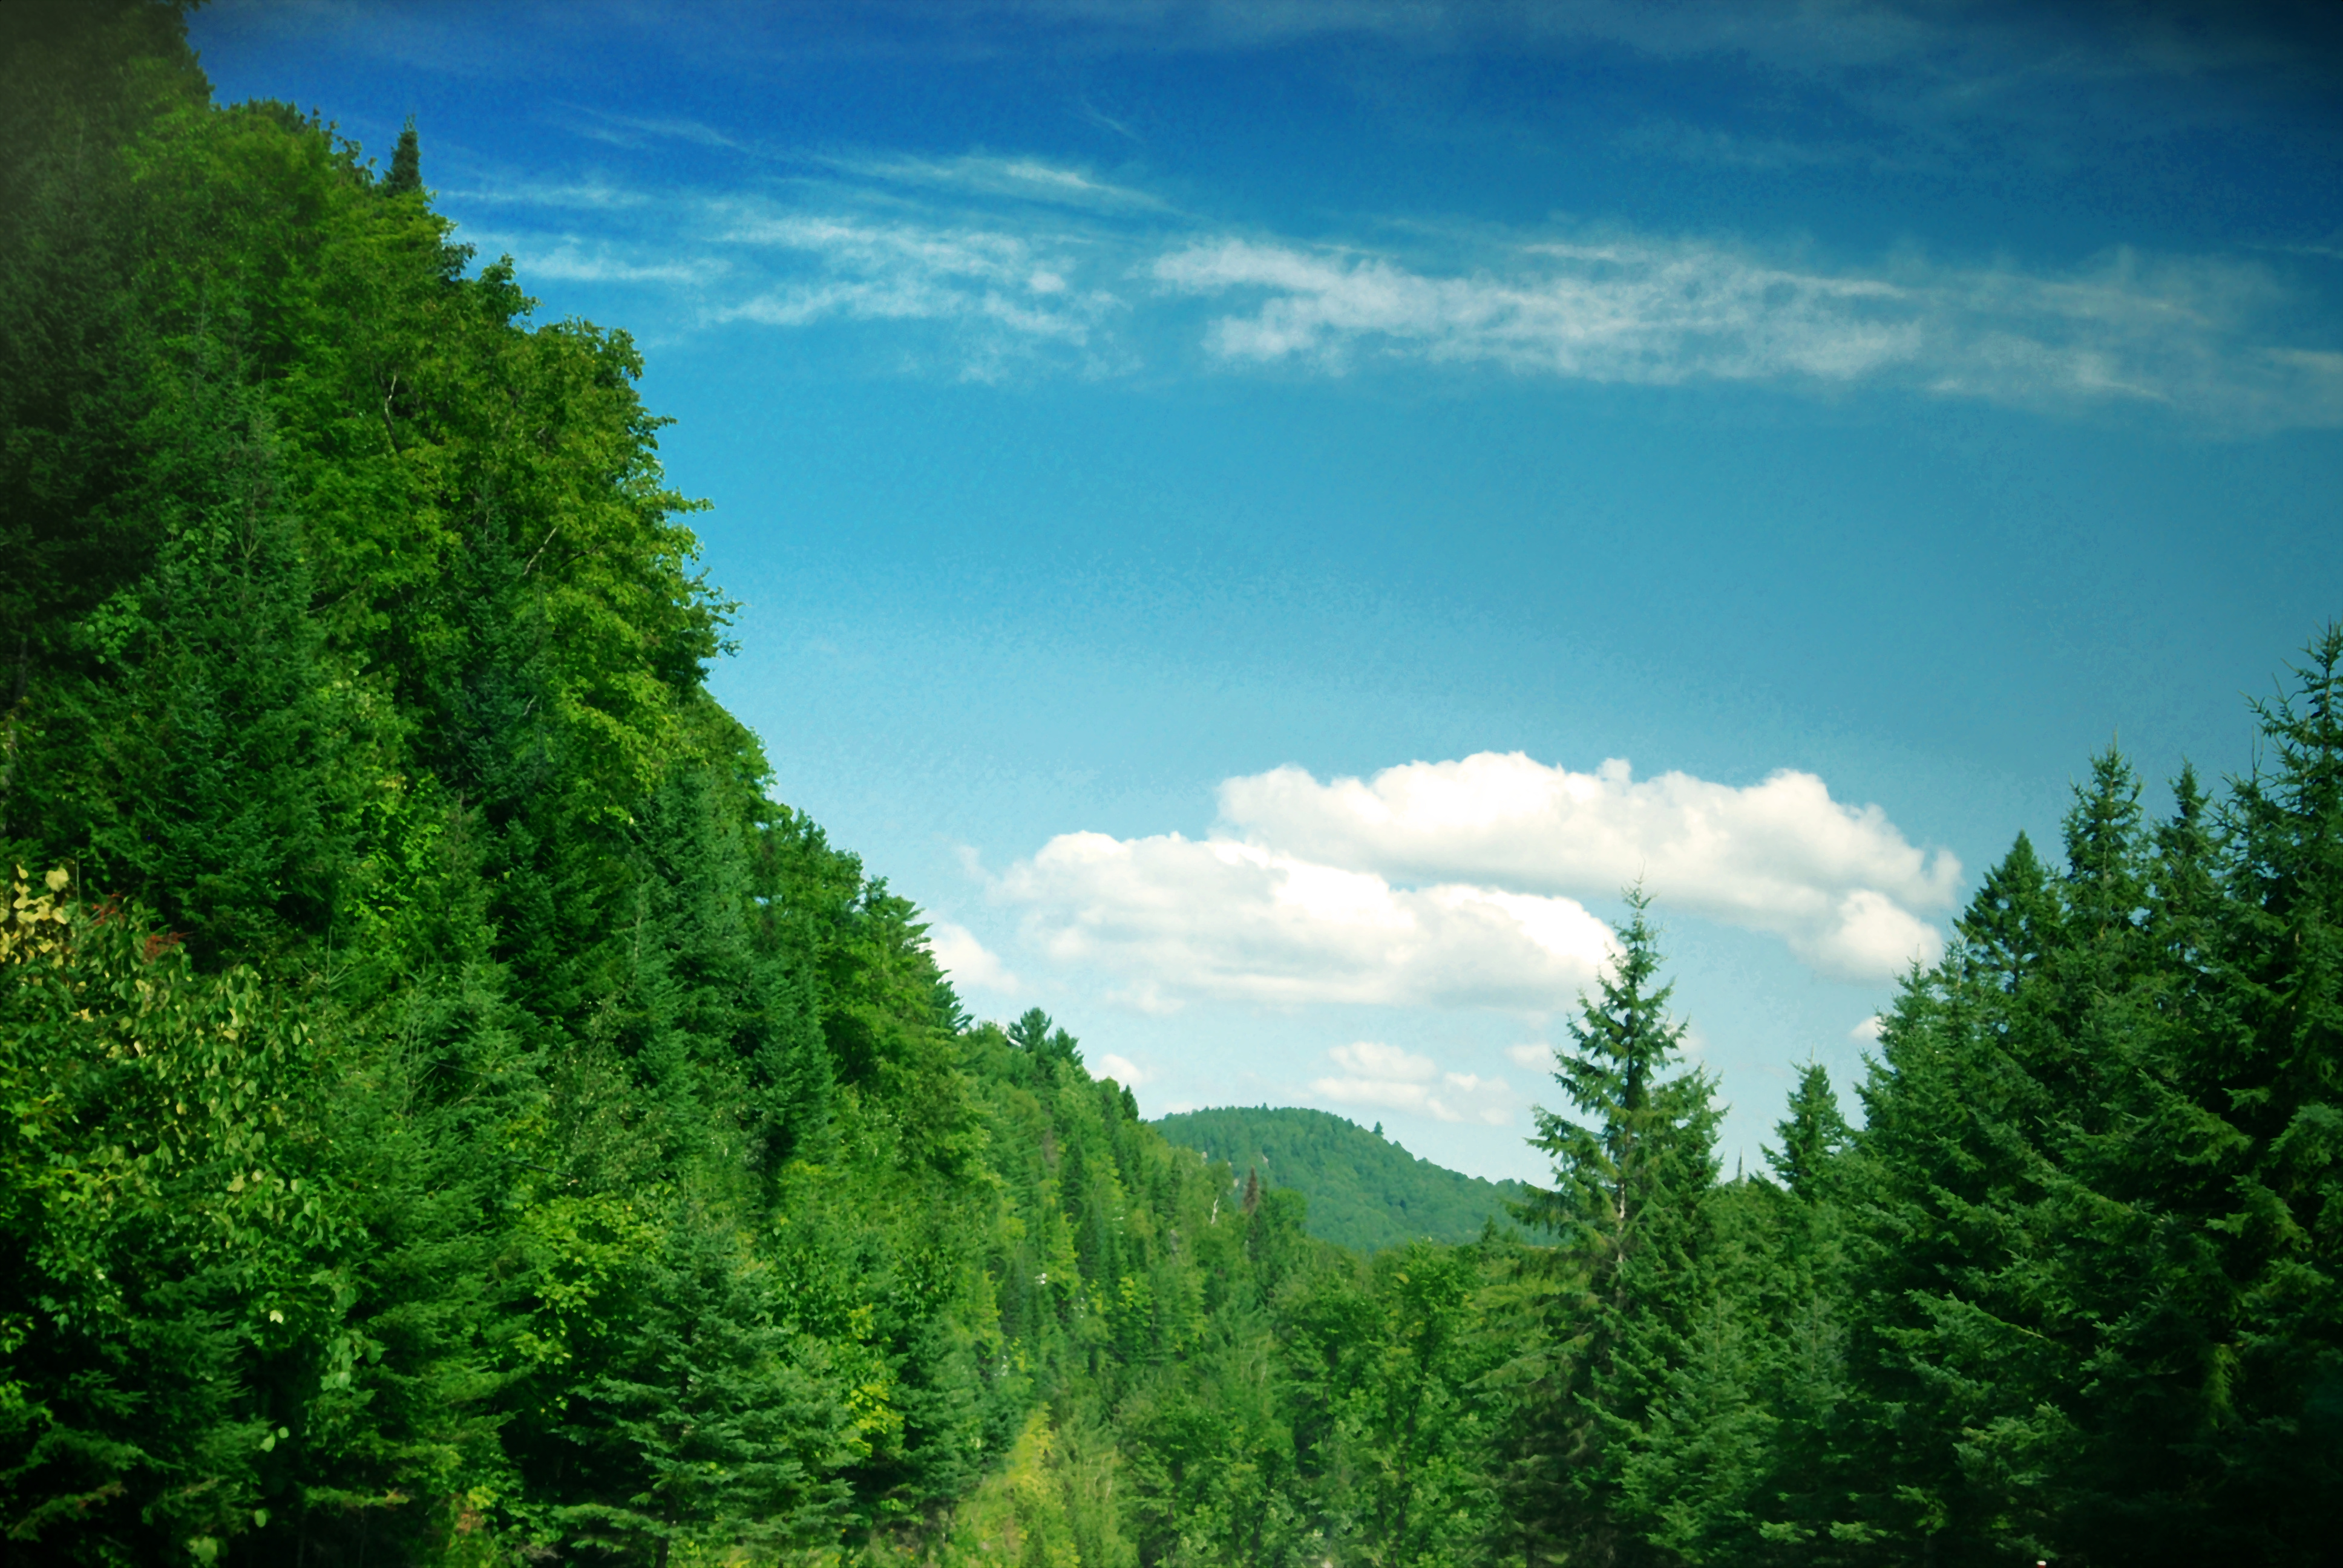
forest, green, nature, cloud, tree, mountain, blue, white, background, sky, natural landscape, vegetation, natural environment, nature reserve, daytime, tropical and subtropical coniferous forests, biome, wilderness, leaf, grass, hill station, temperate coniferous forest, highland, water, temperate broadleaf and mixed forest, woody plant, old growth forest, hill, plant, mountain range, cumulus, landscape, jungle, atmosphere, summer, sunlight, grassland, evergreen, spring, fir, national park, spruce, conifer, valdivian temperate rain forest, pine, spruce fir forest, meadow, meteorological phenomenon, pine family, valley, rainforest, mount scenery, branch, river, alps, road, woodland, larch, state park